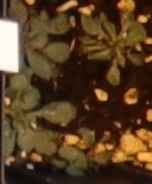
Label: Horseweed